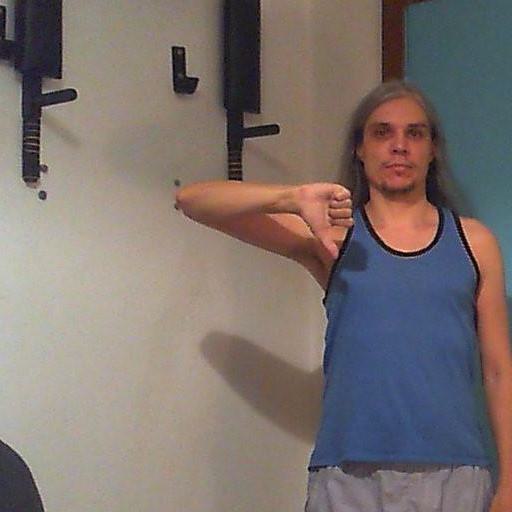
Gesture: dislike